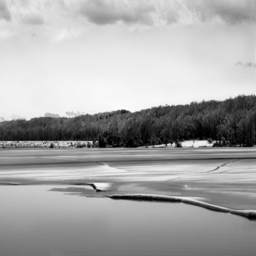
a photograph with ice in water .